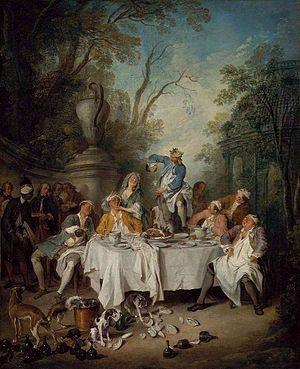
Le Déjeuner de jambon est un tableau de Nicolas Lancret peint en 1735 et conservé au musée Condé du château de Chantilly.